Webber Jackson

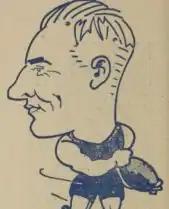

Wilbur Thomas Jackson (2 December 1909 – 21 January 2005) was an Australian rules footballer who played with Melbourne in the Victorian Football League (VFL).